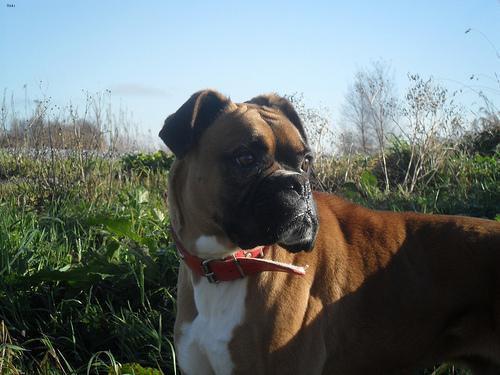
boxer